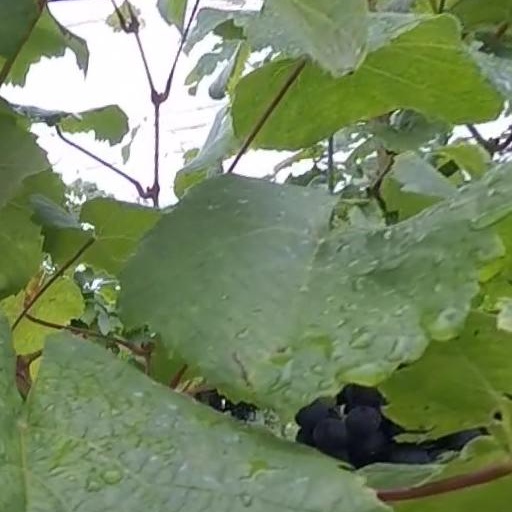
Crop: grape